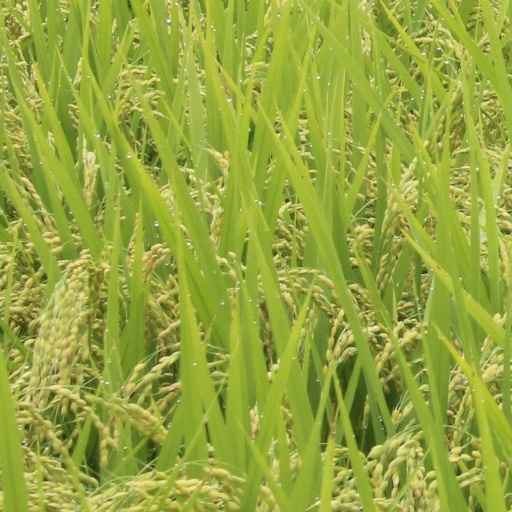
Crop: rice